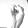
ASL letter: S